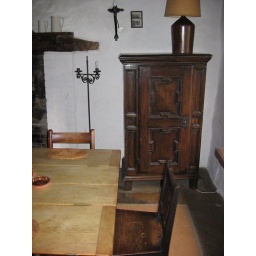
Wonderful, very old, cabinet in kitchen